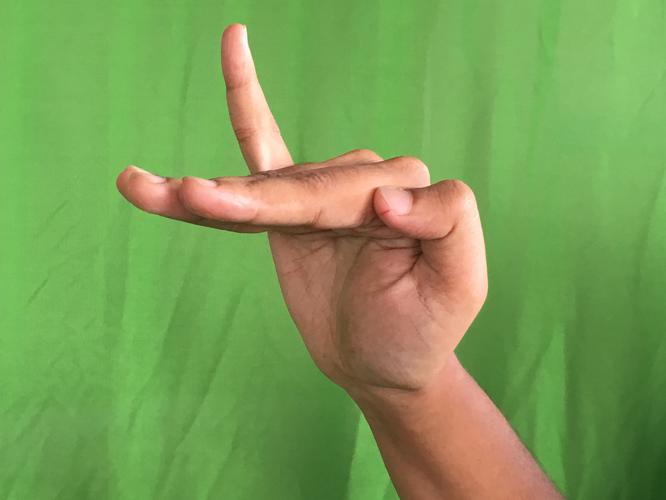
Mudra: Hamsapaksha
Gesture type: double_hand